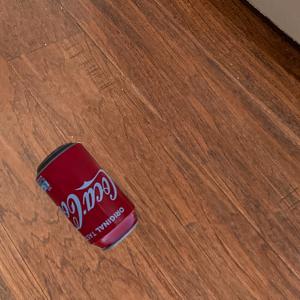
Label: cans